1954 in Israel

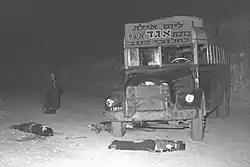
Ma'ale Akrabim massacre: The bus was attacked and three victims of the massacre. The photo was taken several hours after the incident

The most prominent Palestinian fedayeen terror attacks committed against Israelis during 1954 include: